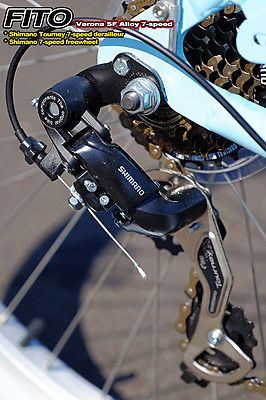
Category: bicycle